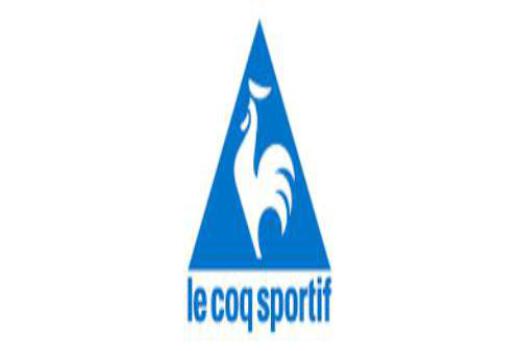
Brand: le coq
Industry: Sports